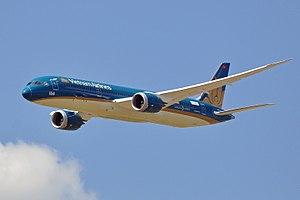
Le Boeing 787, également connu par son surnom Dreamliner, est un avion long-courrier produit depuis 2009 par la société Boeing. Officiellement lancé le 26 avril 2004 pour une mise en service en mai 2008, il effectue son premier vol le 15 décembre 2009 et est certifié le 26 août 2011. La première livraison du Boeing 787-8 prend place le 26 septembre 2011 à la compagnie All Nippon Airways.